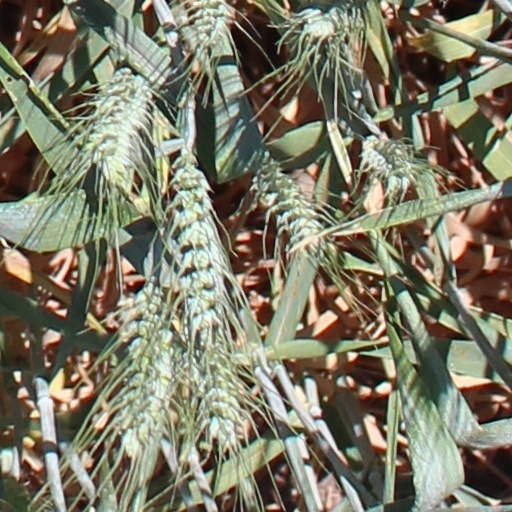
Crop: wheat